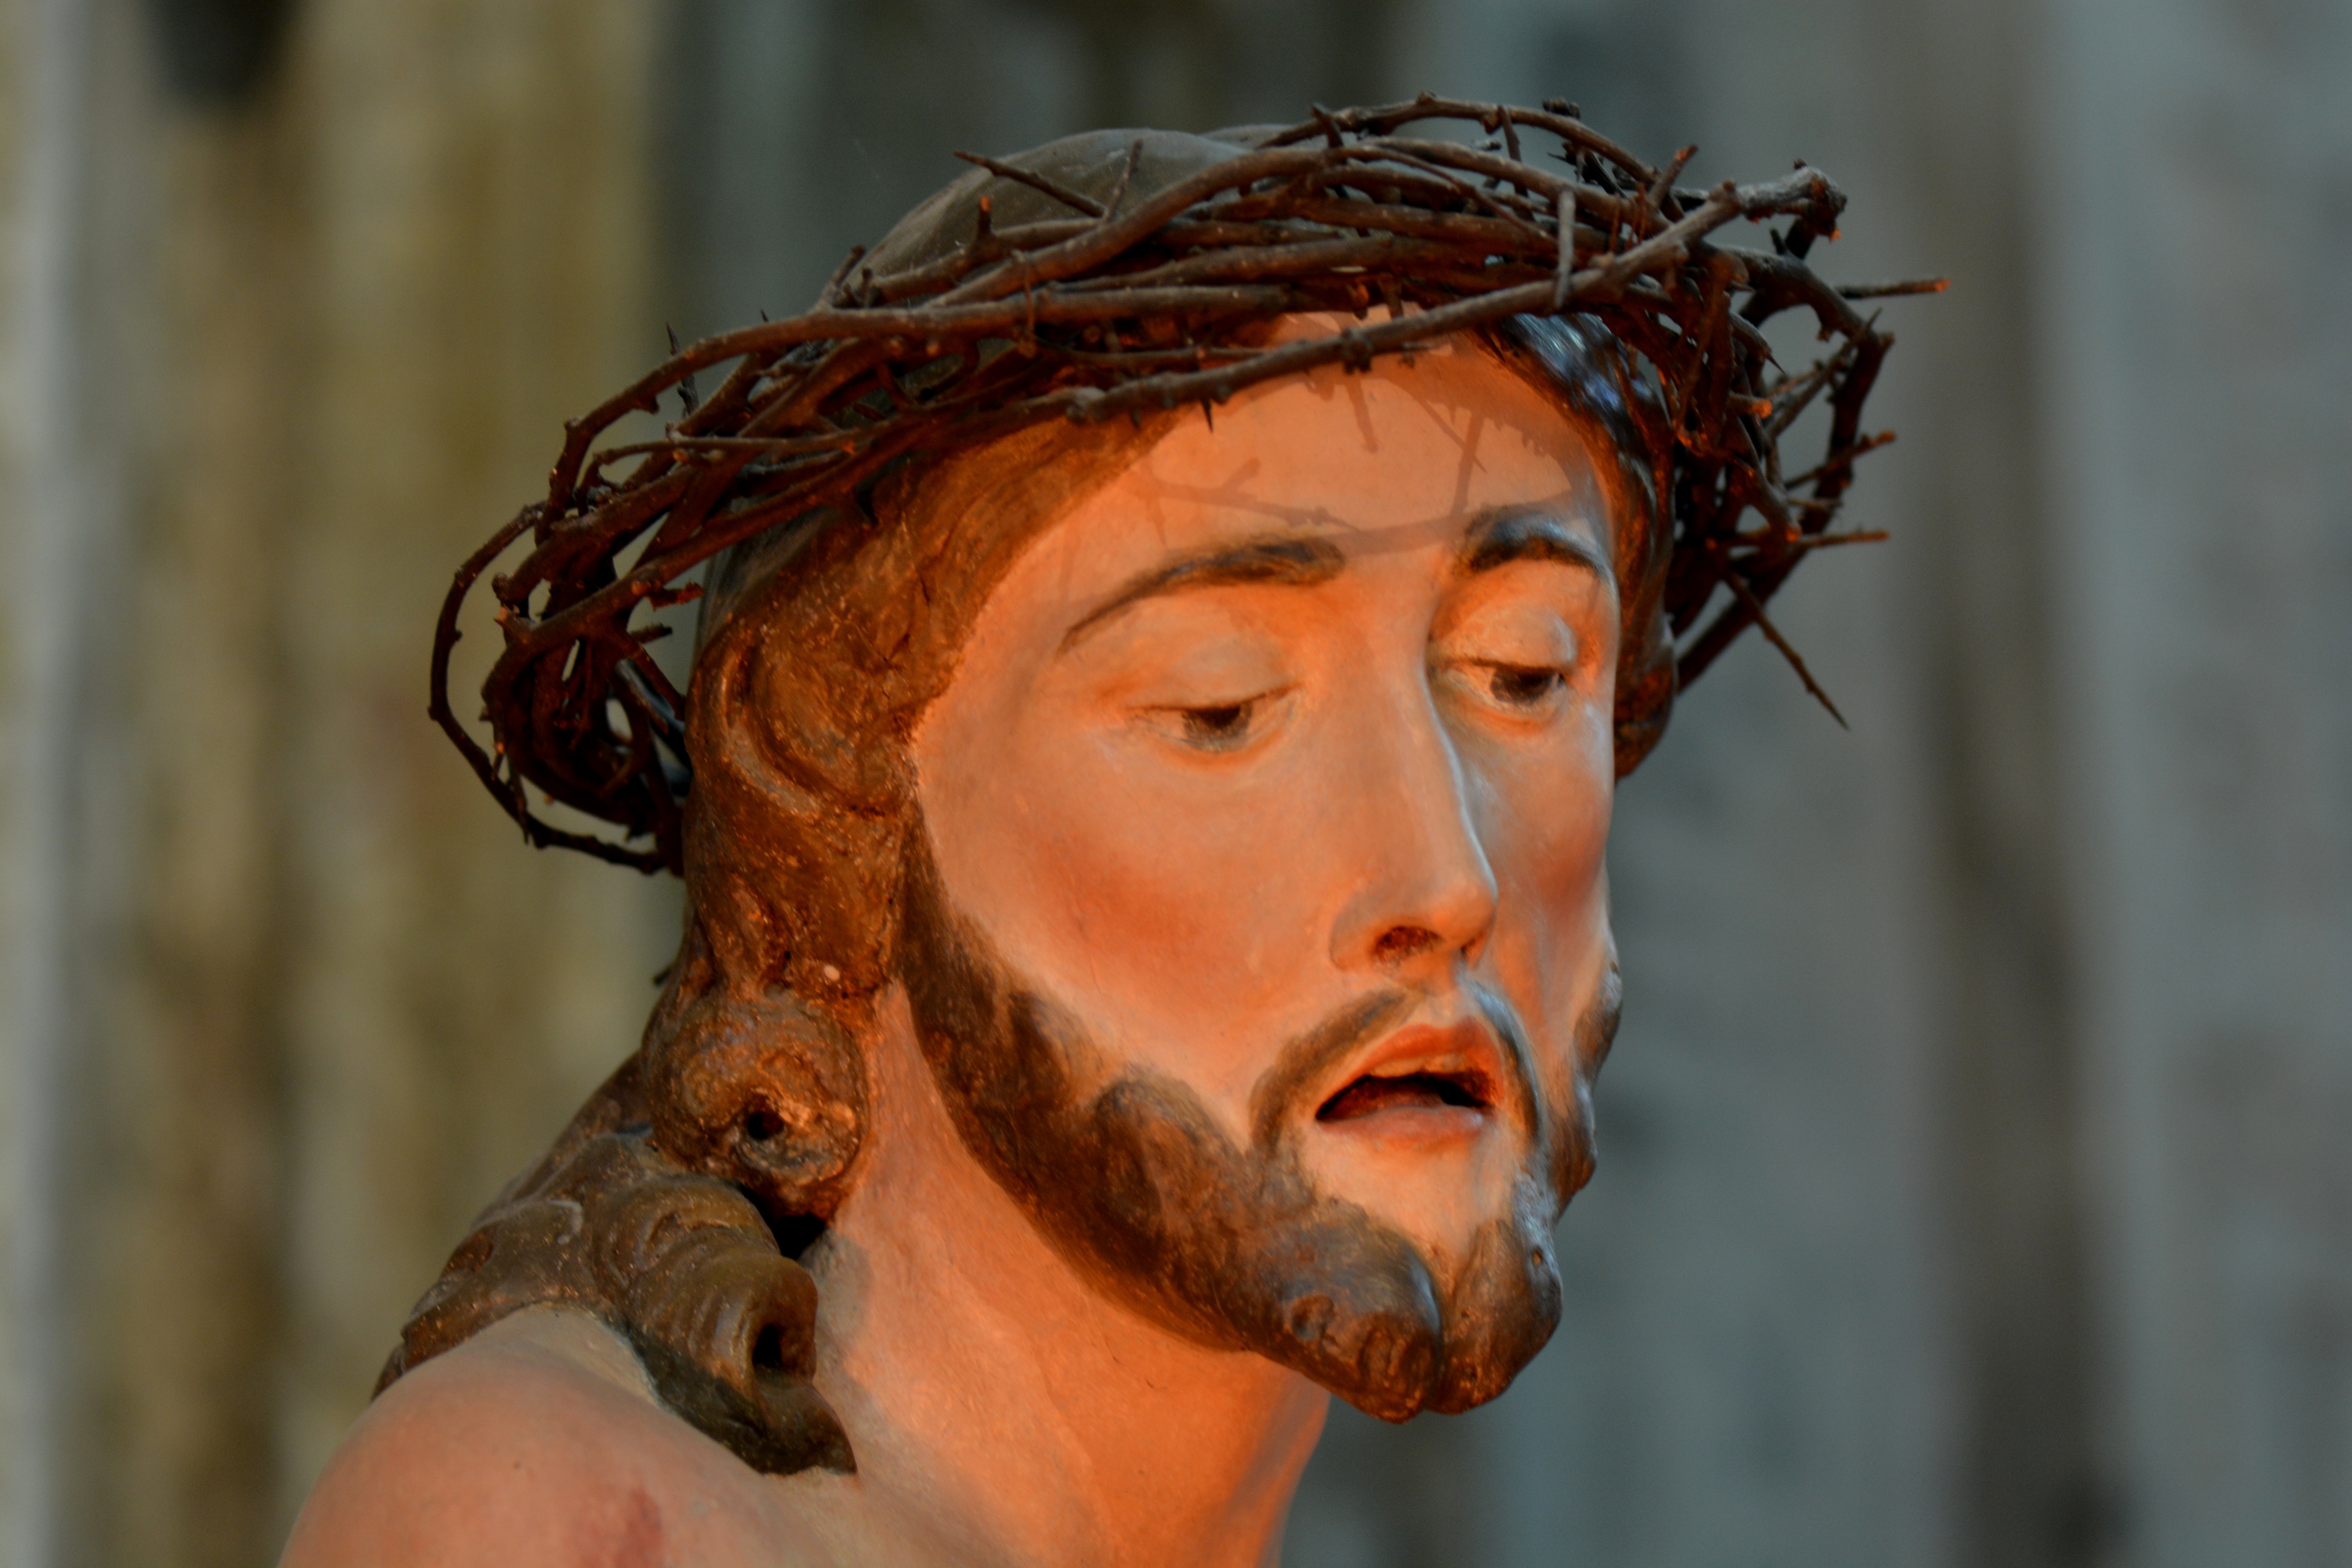
man, hair, monument, male, statue, portrait, religion, close up, face, sculpture, art, temple, faith, head, jesus, christianity, image, carving, ancient history, facial hair